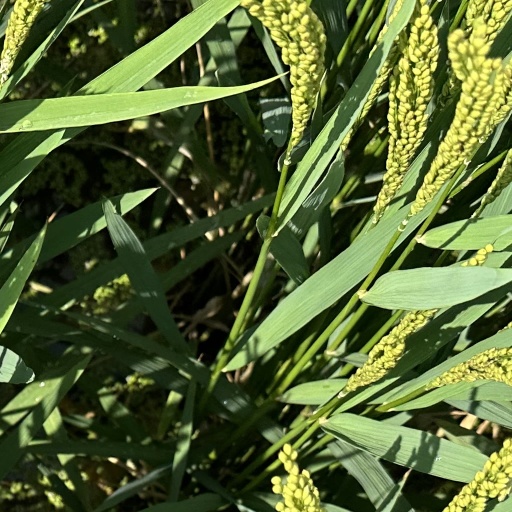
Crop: rice